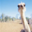
Label: bird